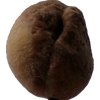
Label: peach